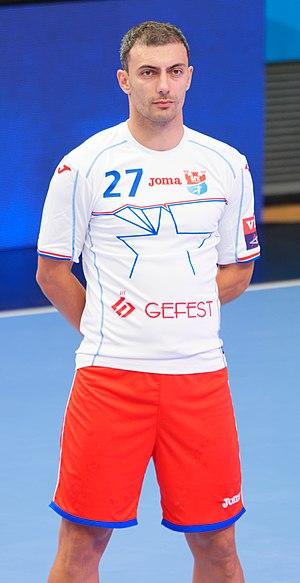
Rencontre de phase de groupe de la ligue des champions 2017/18 entre le PSG et Meshkov Brest A Coubertin le 24 septembre 2017. http://www.eurohandball.com/ec/cl/men/2017-18/match/2/063
Rajko Prodanović est un joueur de handball serbe. Il mesure 1,88 mètres et pèse 87 kilos. Il joue au poste d'ailier droit et évolue depuis 2014 dans le club hongrois du SC Pick Szeged. Il joue également dans l'équipe nationale de Serbie.